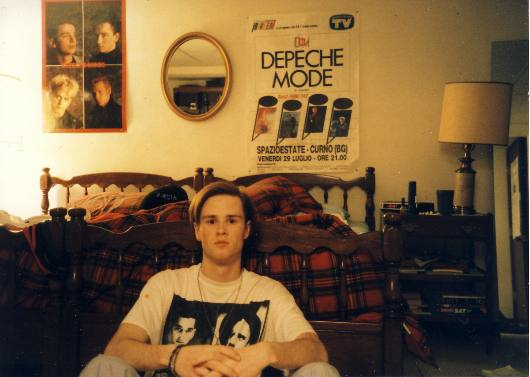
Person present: Yes